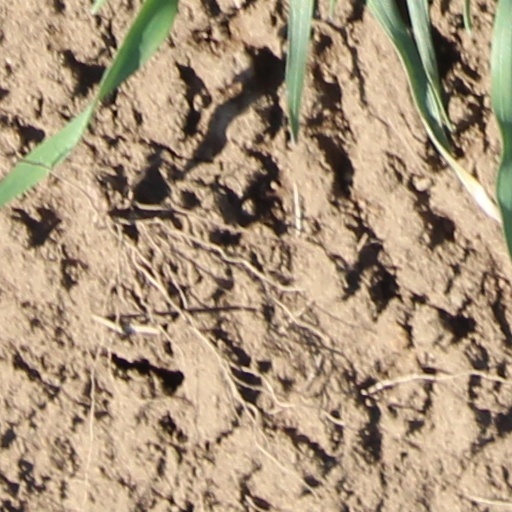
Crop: wheat